Maruthamunai

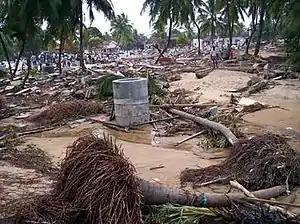
This picture shows 2004 tsunami hit in Maruthamunai

Maruthamunai was one of the villages most severely affected in Sri Lanka by the Indian Ocean tsunami on 26 December 2004.